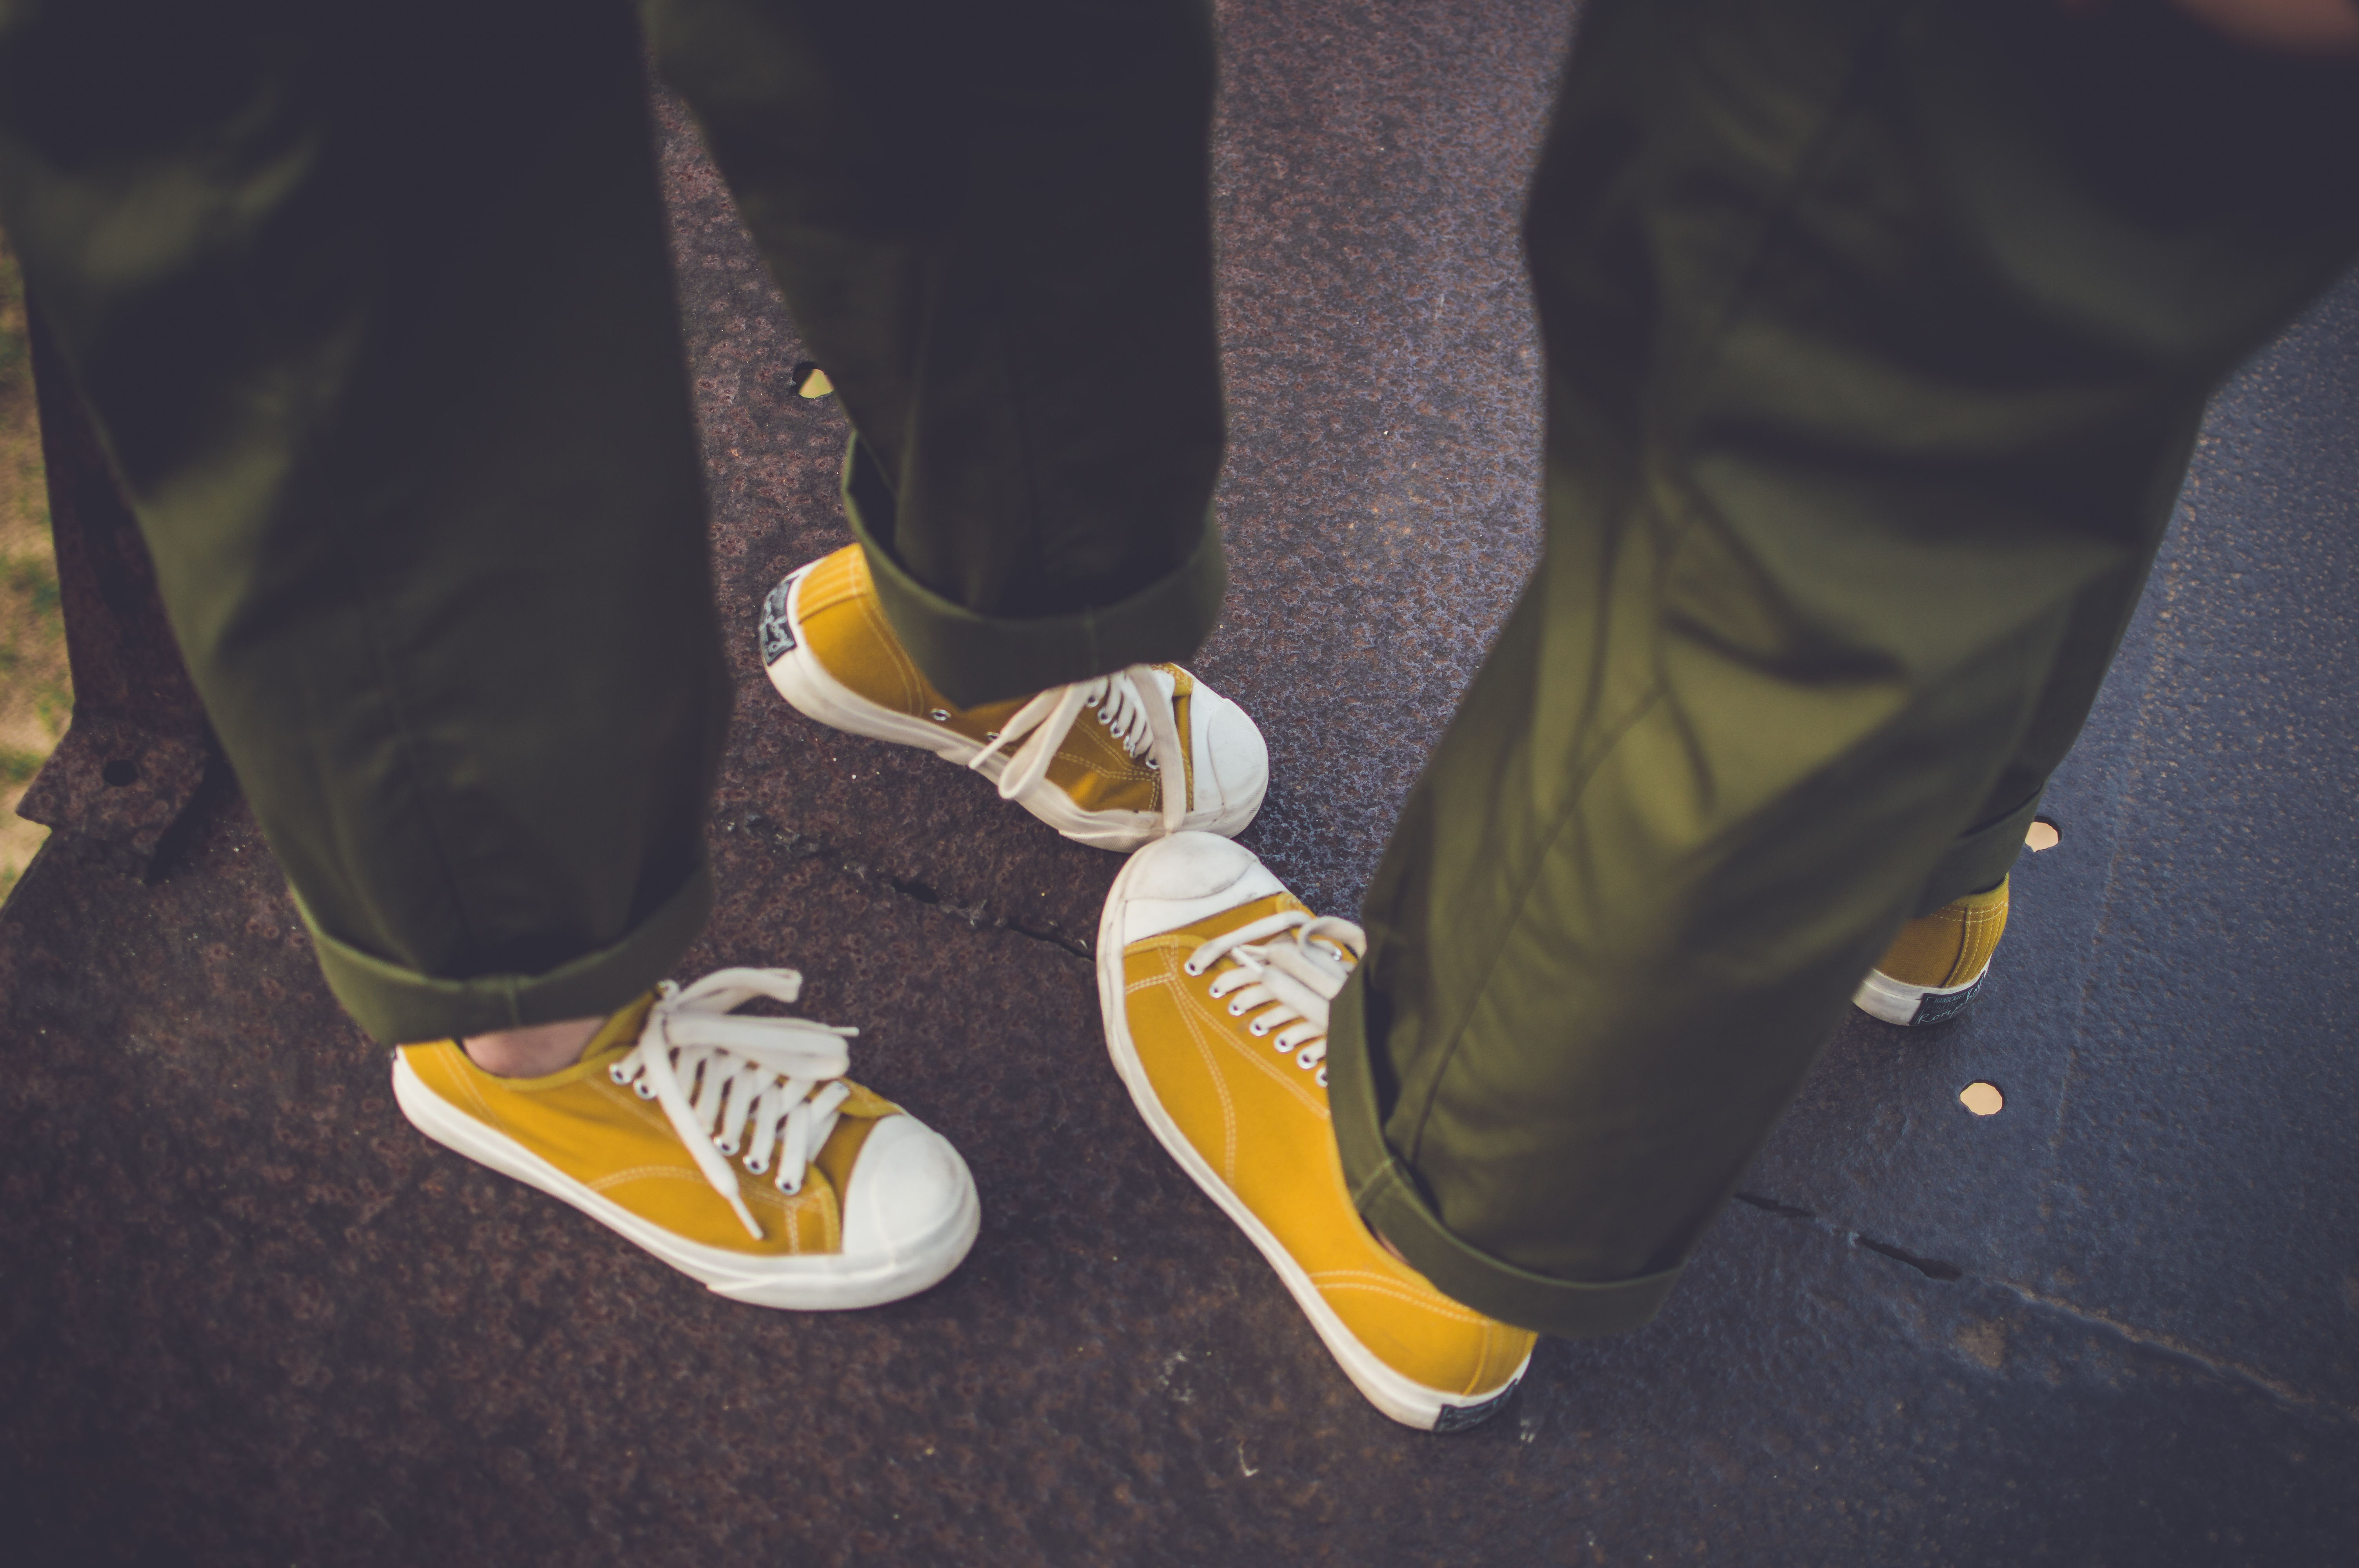
hand, shoe, blur, people, street, recreation, leg, spring, color, foot, fashion, black, yellow, close up, pants, outdoors, fun, focus, sneakers, footwear, wear, sense, converse all star